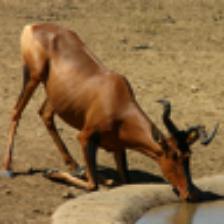
Label: NonHuman